Ivor Crewe

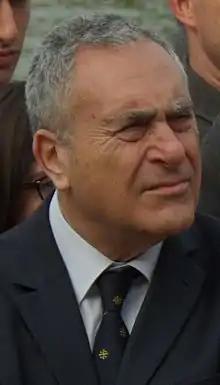
Sir Ivor Crewe at the 2014 Eights Week, on the River Thames in Oxford.

Sir Ivor Martin Crewe DL FAcSS (born 15 December 1945) is a former Master of University College, Oxford, and President of the Academy of Social Sciences. He was previously Vice-Chancellor of the University of Essex and also a Professor in the Department of Government at Essex.